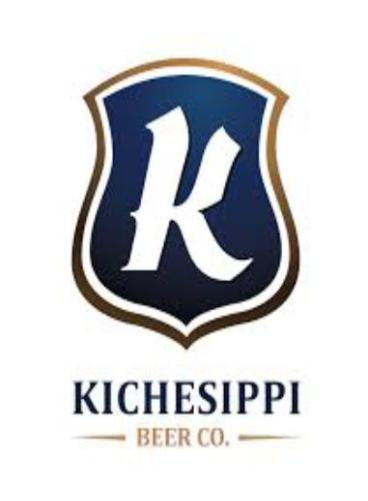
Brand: kichesippi-2
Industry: Food